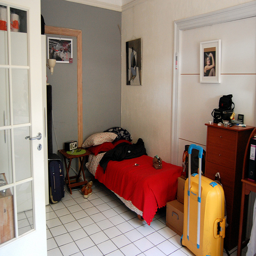
A suitcase sits in a bedroom in front of a dresser.
Someones bedroom with a bed and luggage set up.
A bedroom with a red blanket and a yellow suitcase.
a bedroom with a bed and posters on the wall
A picture of a bedroom with a tiled floor.
Picture of a small bedroom with luggage visible.